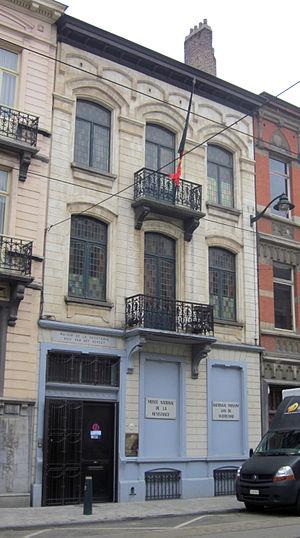
Le Musée national de la Résistance est situé à Anderlecht en Région bruxelloise. Il présente la résistance en Belgique, mais également dans les autres pays de l'Europe au cours des guerres.